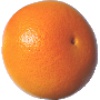
Label: Grapefruit Pink 1